Yogyakarta

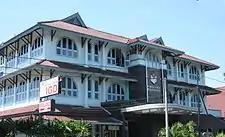
Main building of Panti Rapih Hospital

Yogyakarta is home to Gadjah Mada University, Indonesia's largest university and one of its most prominent. Other public universities in Yogyakarta include Yogyakarta State University, Sunan Kalijaga Islamic University, The Indonesian Institute of the Arts and Poltekkes Kemenkes Yogyakarta. There is also one public university in Yogyakarta providing education through distance learning or distance education at Universitas Terbuka or Indonesia Open University. The city is also the location of several well-known private universities such as Muhammadiyah University of Yogyakarta, College of Health Sciences Ahmad Yani Yogyakarta, Islamic University of Indonesia, Atma Jaya University, Duta Wacana Christian University, Ahmad Dahlan University and Sanata Dharma University.